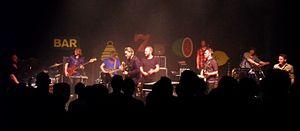
Jaga Jazzist est une formation norvégienne de dix musiciens évoluant depuis 1994. Se situant entre le jazz et le Trip hop, le groupe est salué par l'ensemble de la presse spécialisée. Plusieurs membres font également partie de The National Bank. Le groupe est produit par les labels Ninja Tune et Smalltown Supersound.